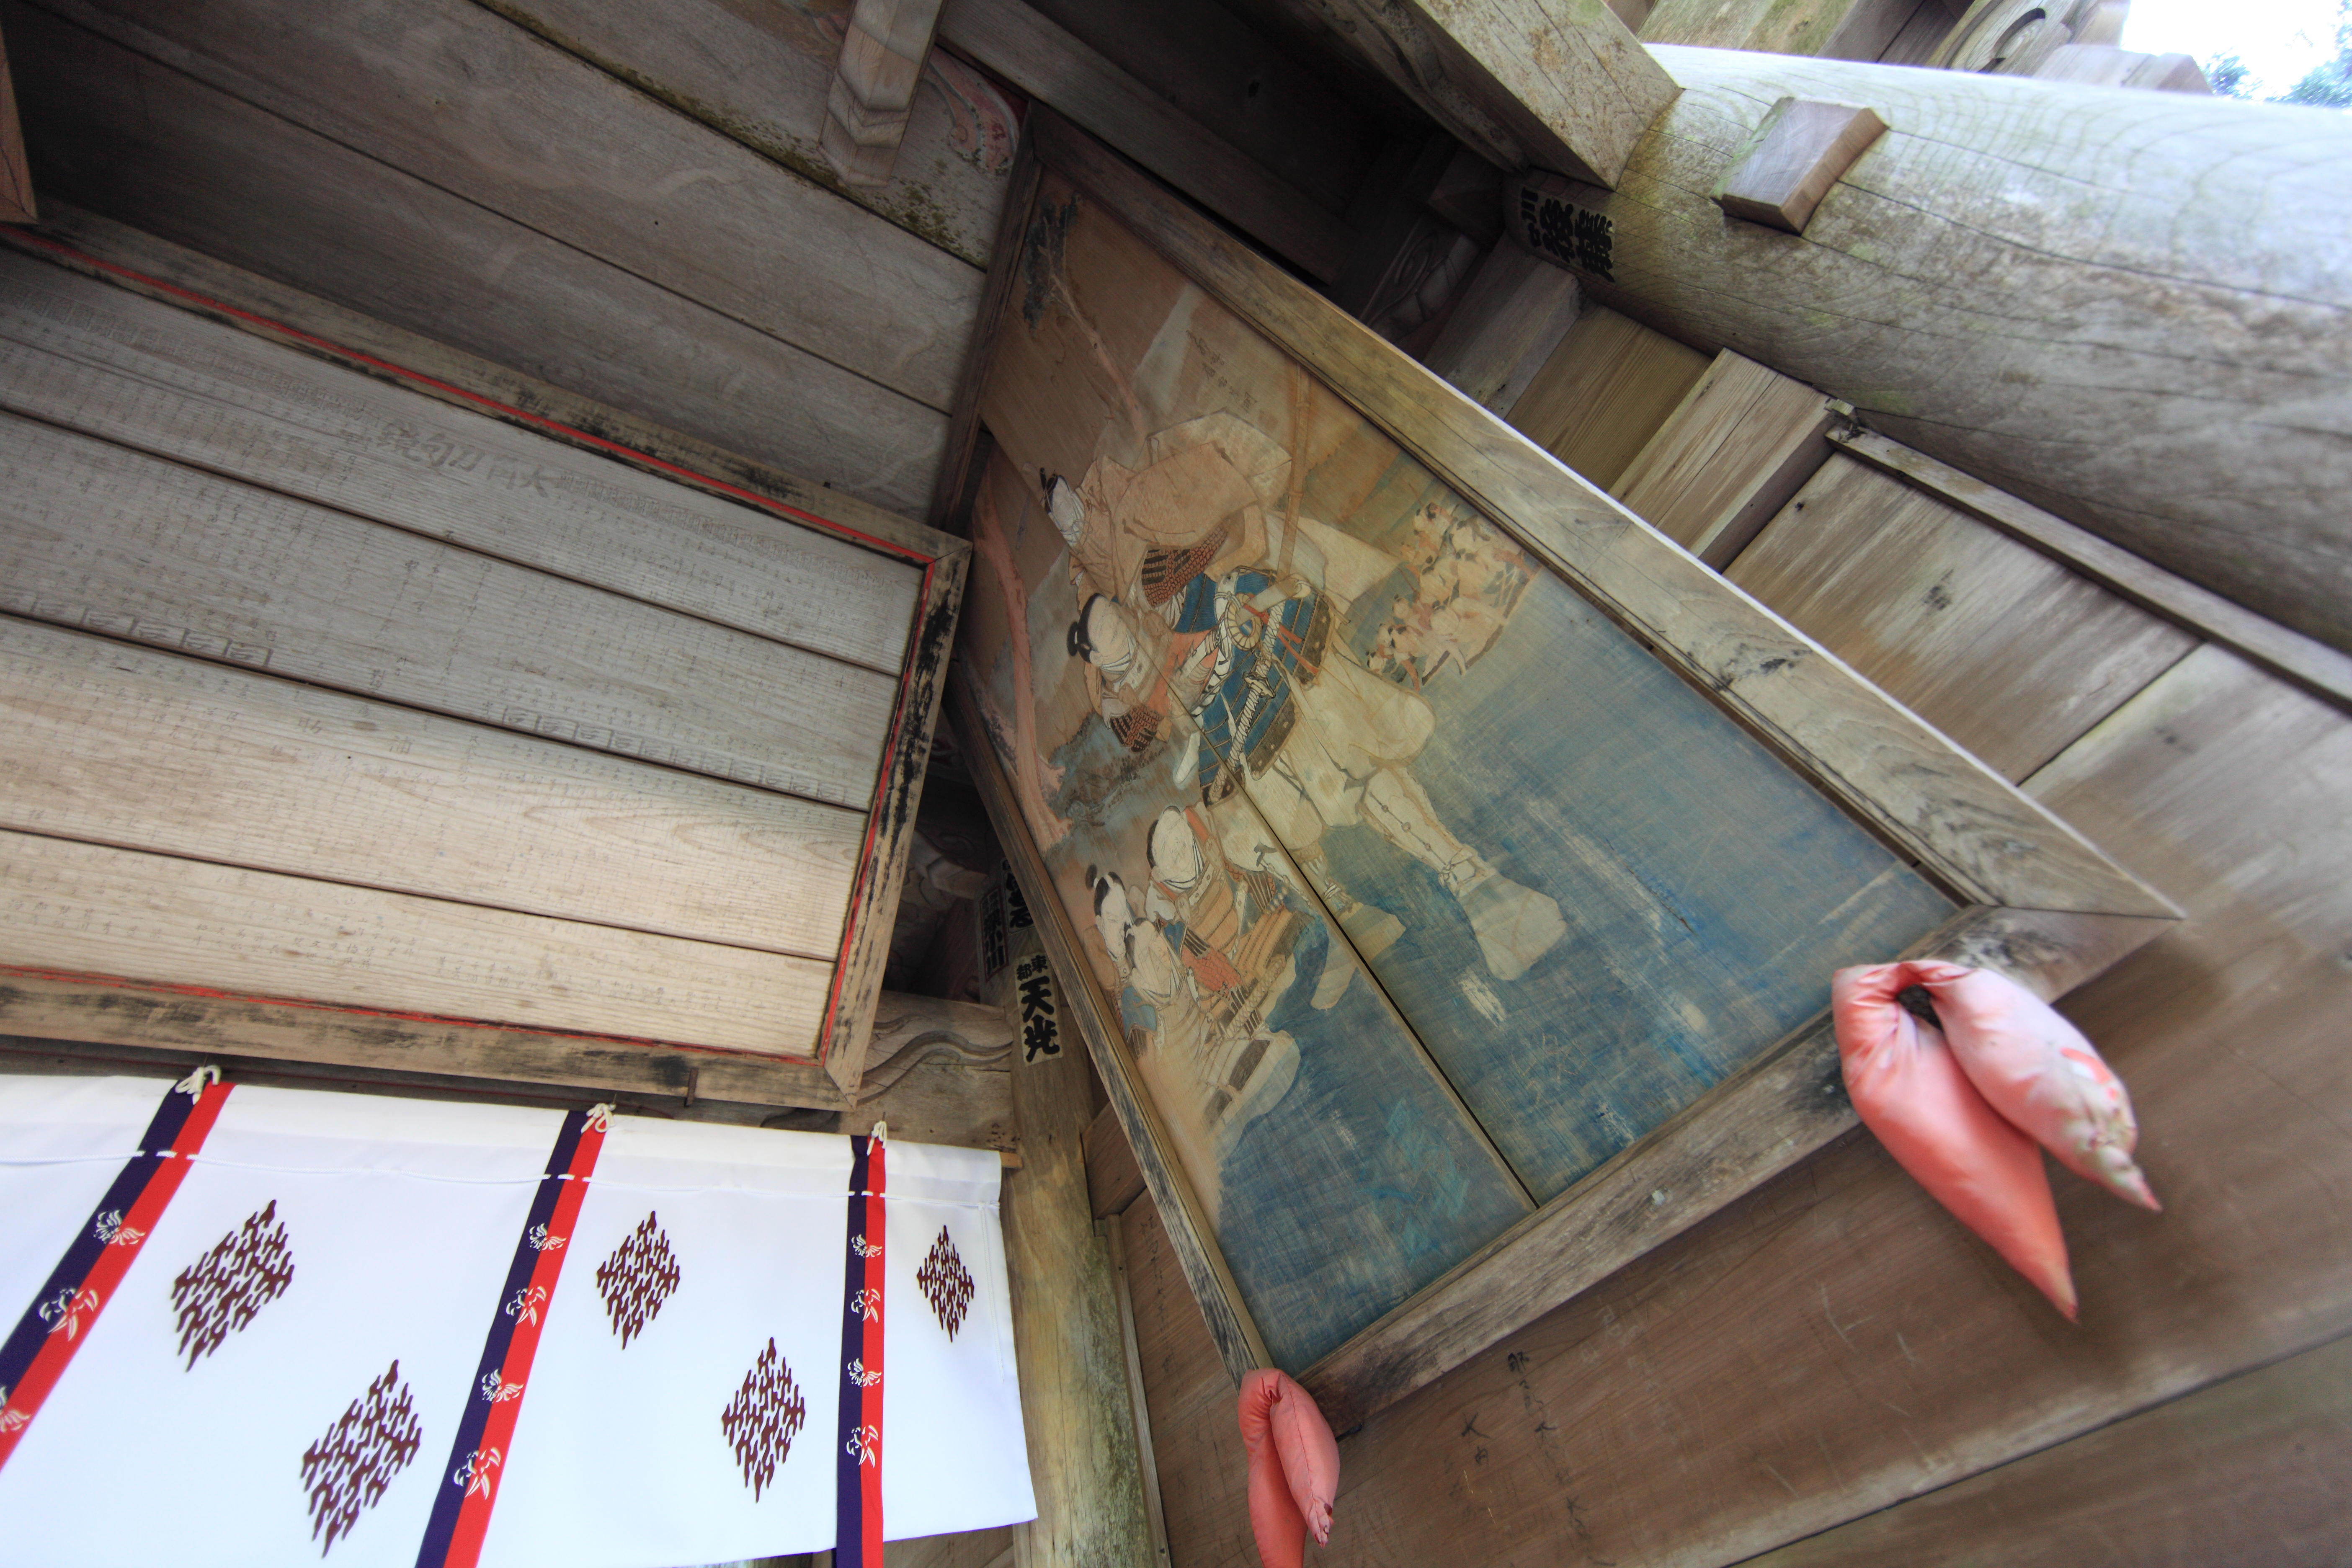
wood, house, wall, high, color, painting, art, design, temple, shrine, tochigi, 5d, hires, markii, panel, hi, res, resolution, nasu, torinokosanshoujinja